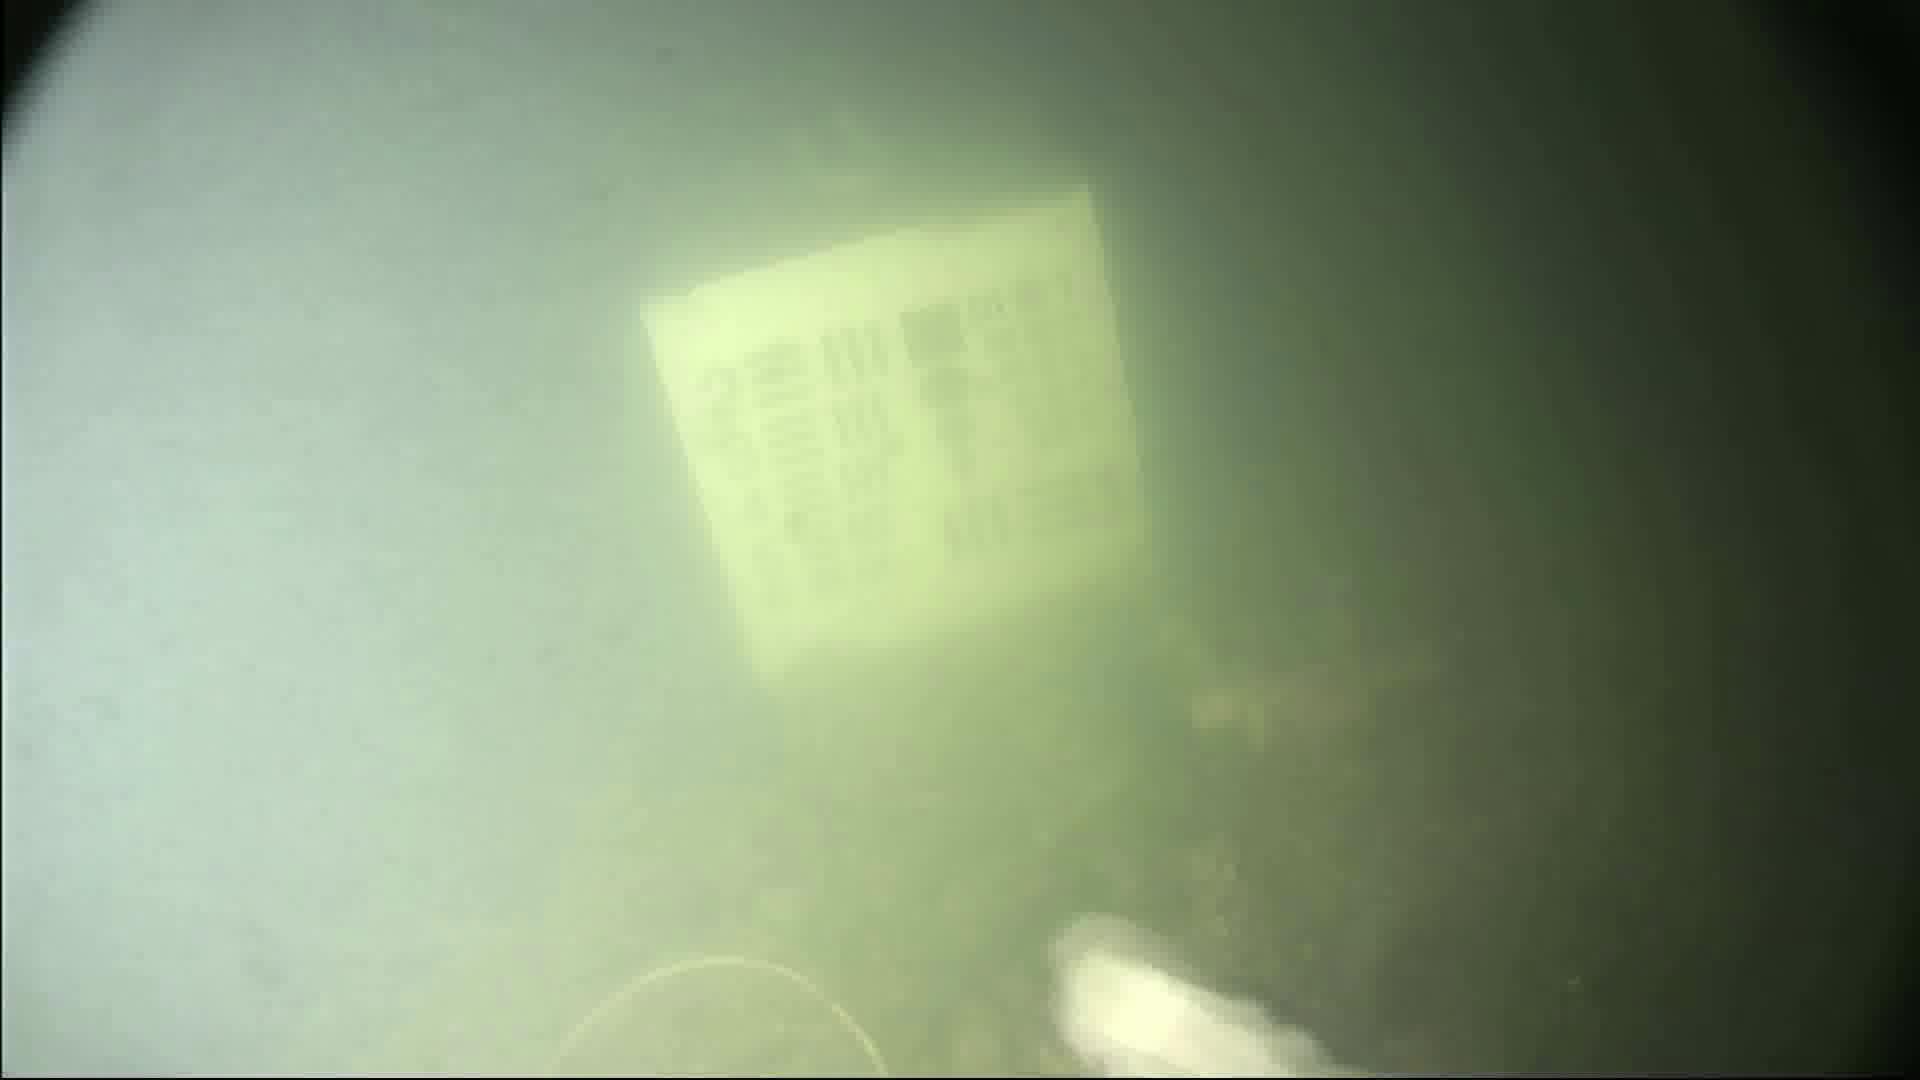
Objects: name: fish